Question: Please indicate a possible affordance area of the bicycle that can be used for steering
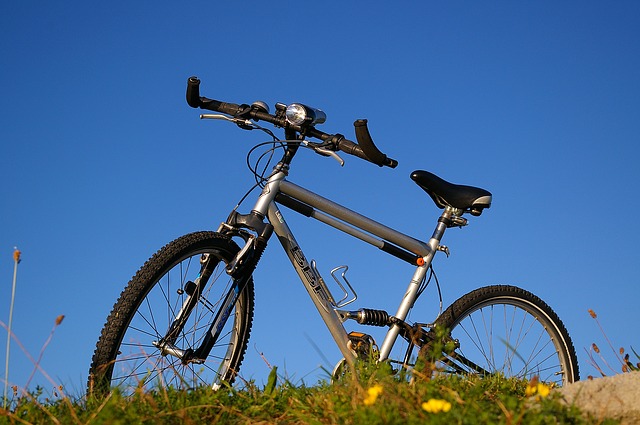
Answer: [183.5, 70.5, 405.5, 173.5]